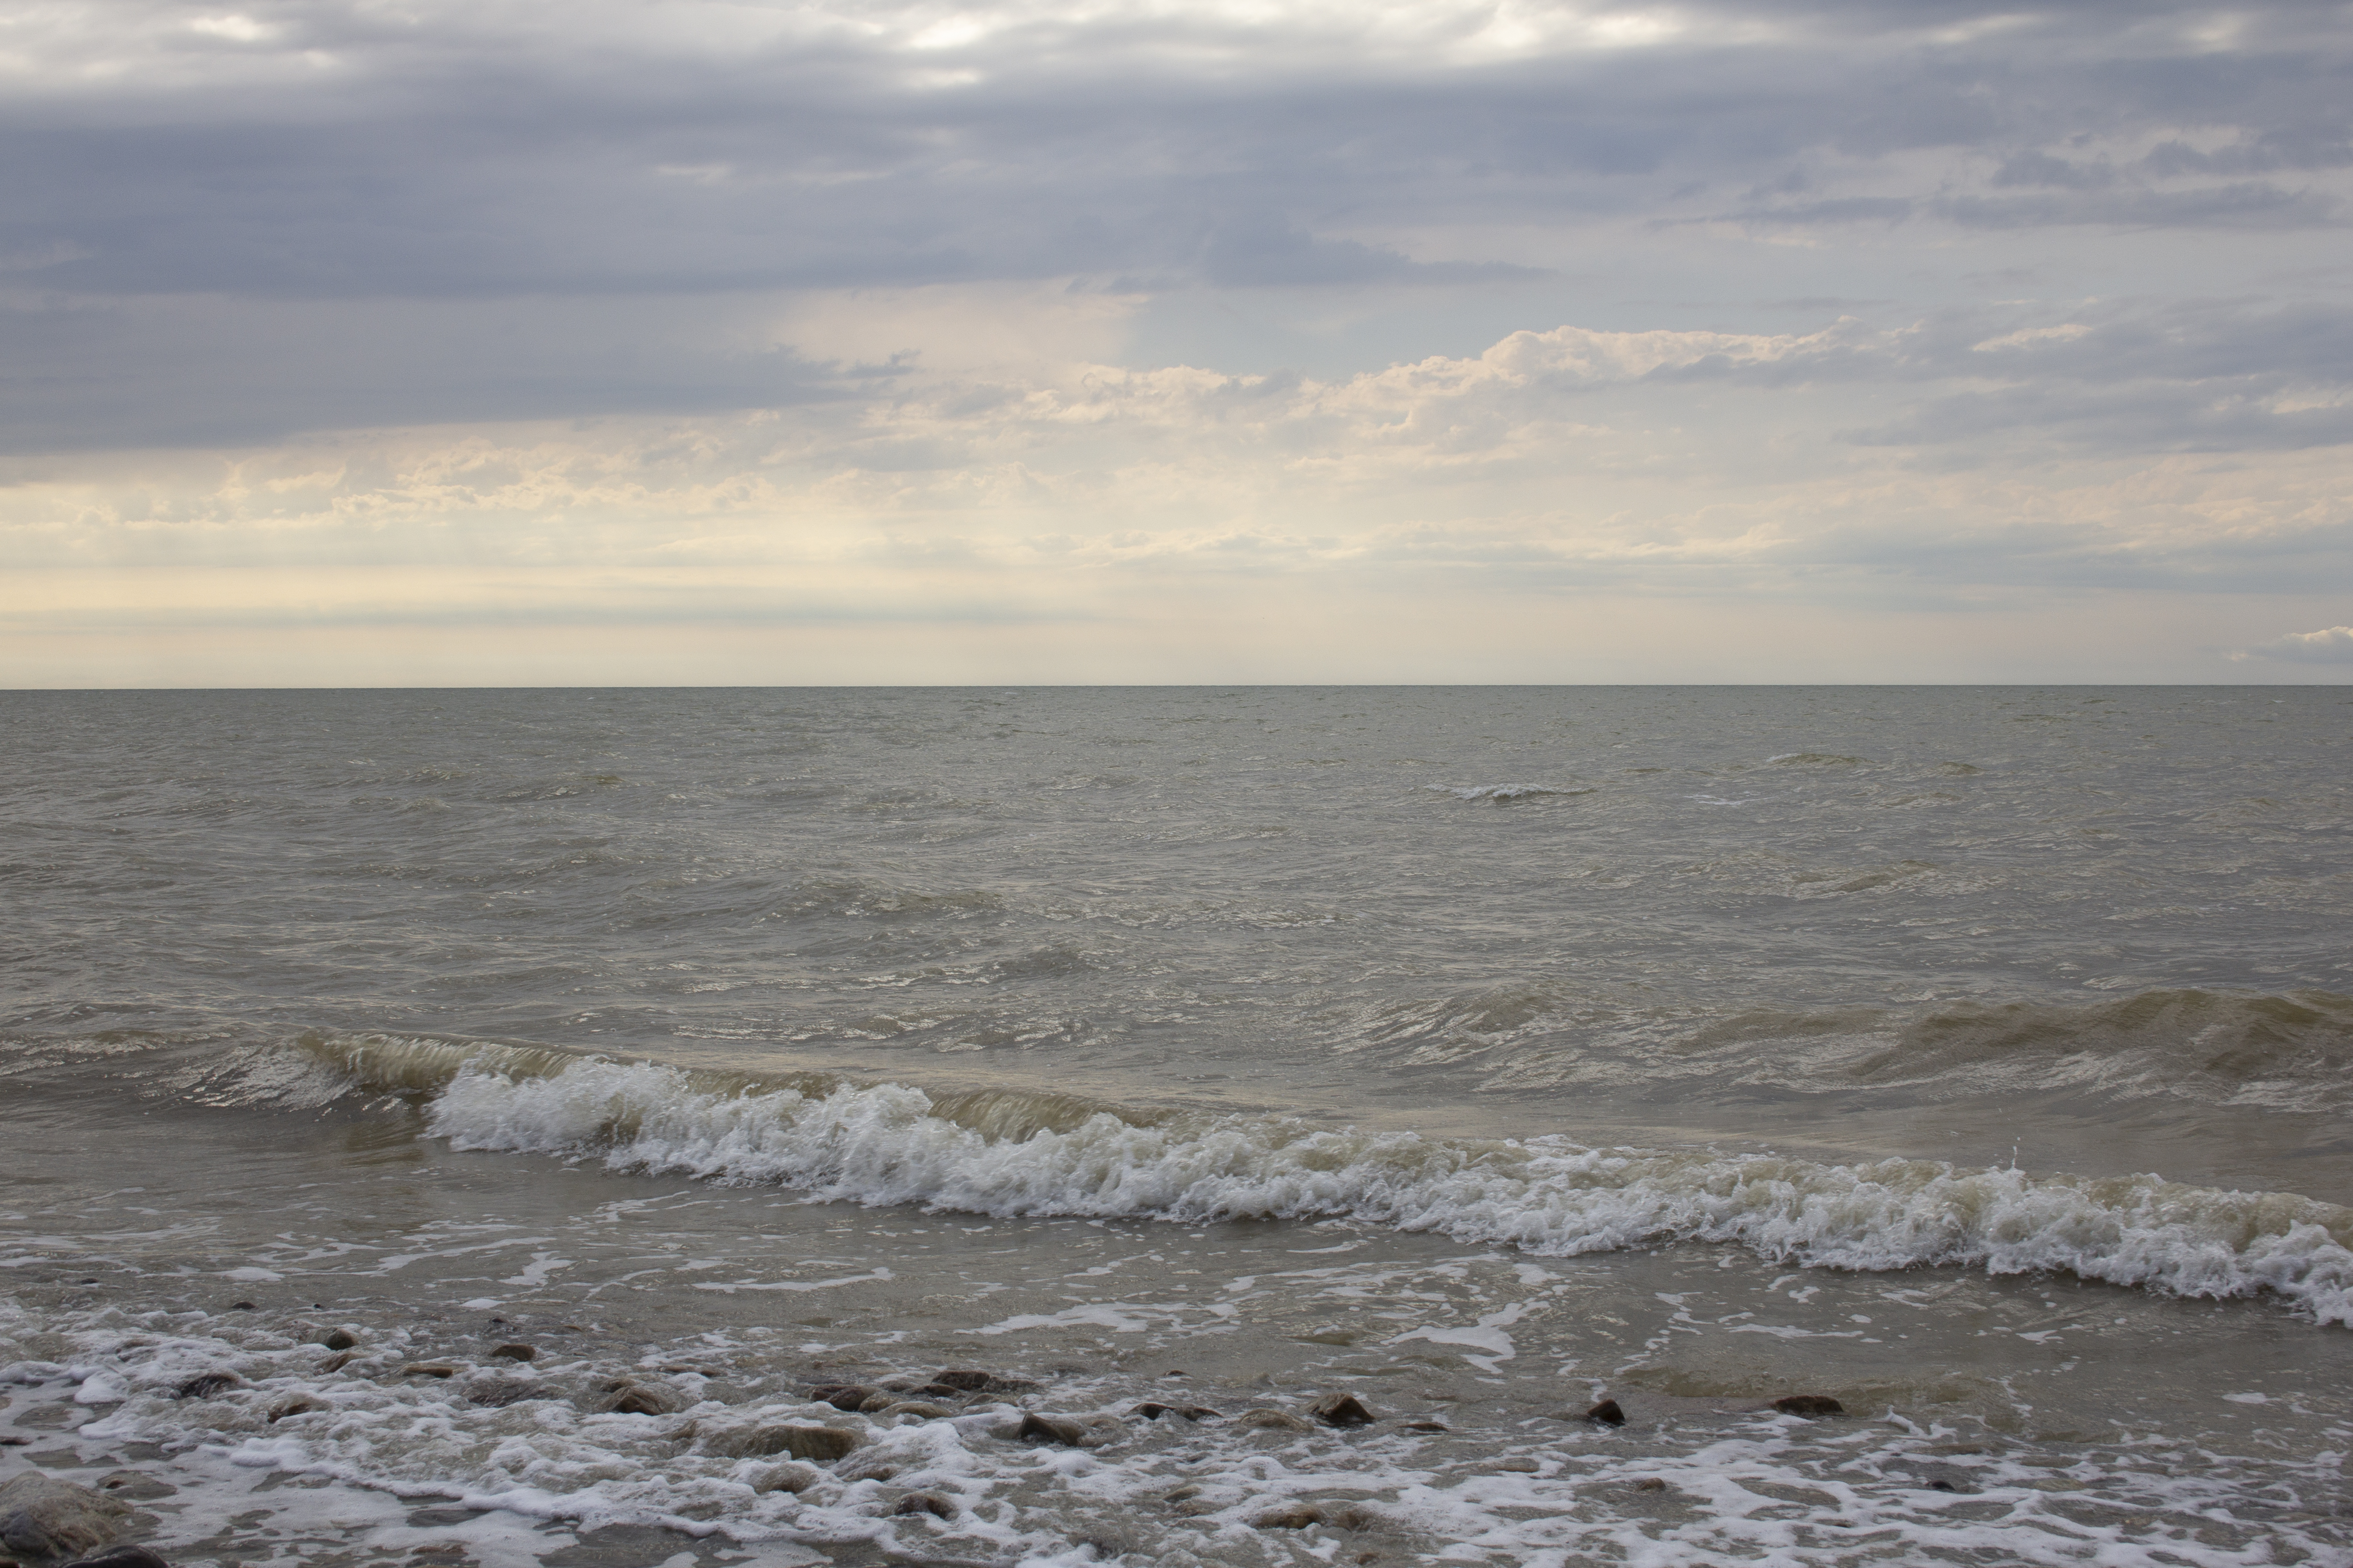
sunset, surf, sea, waves, cloud, water, sky, fluid, coastal and oceanic landforms, liquid, beach, horizon, wind wave, wind, foam, landscape, shore, cumulus, coast, wave, sound, ocean, tide, waterskiing, evening, vacation